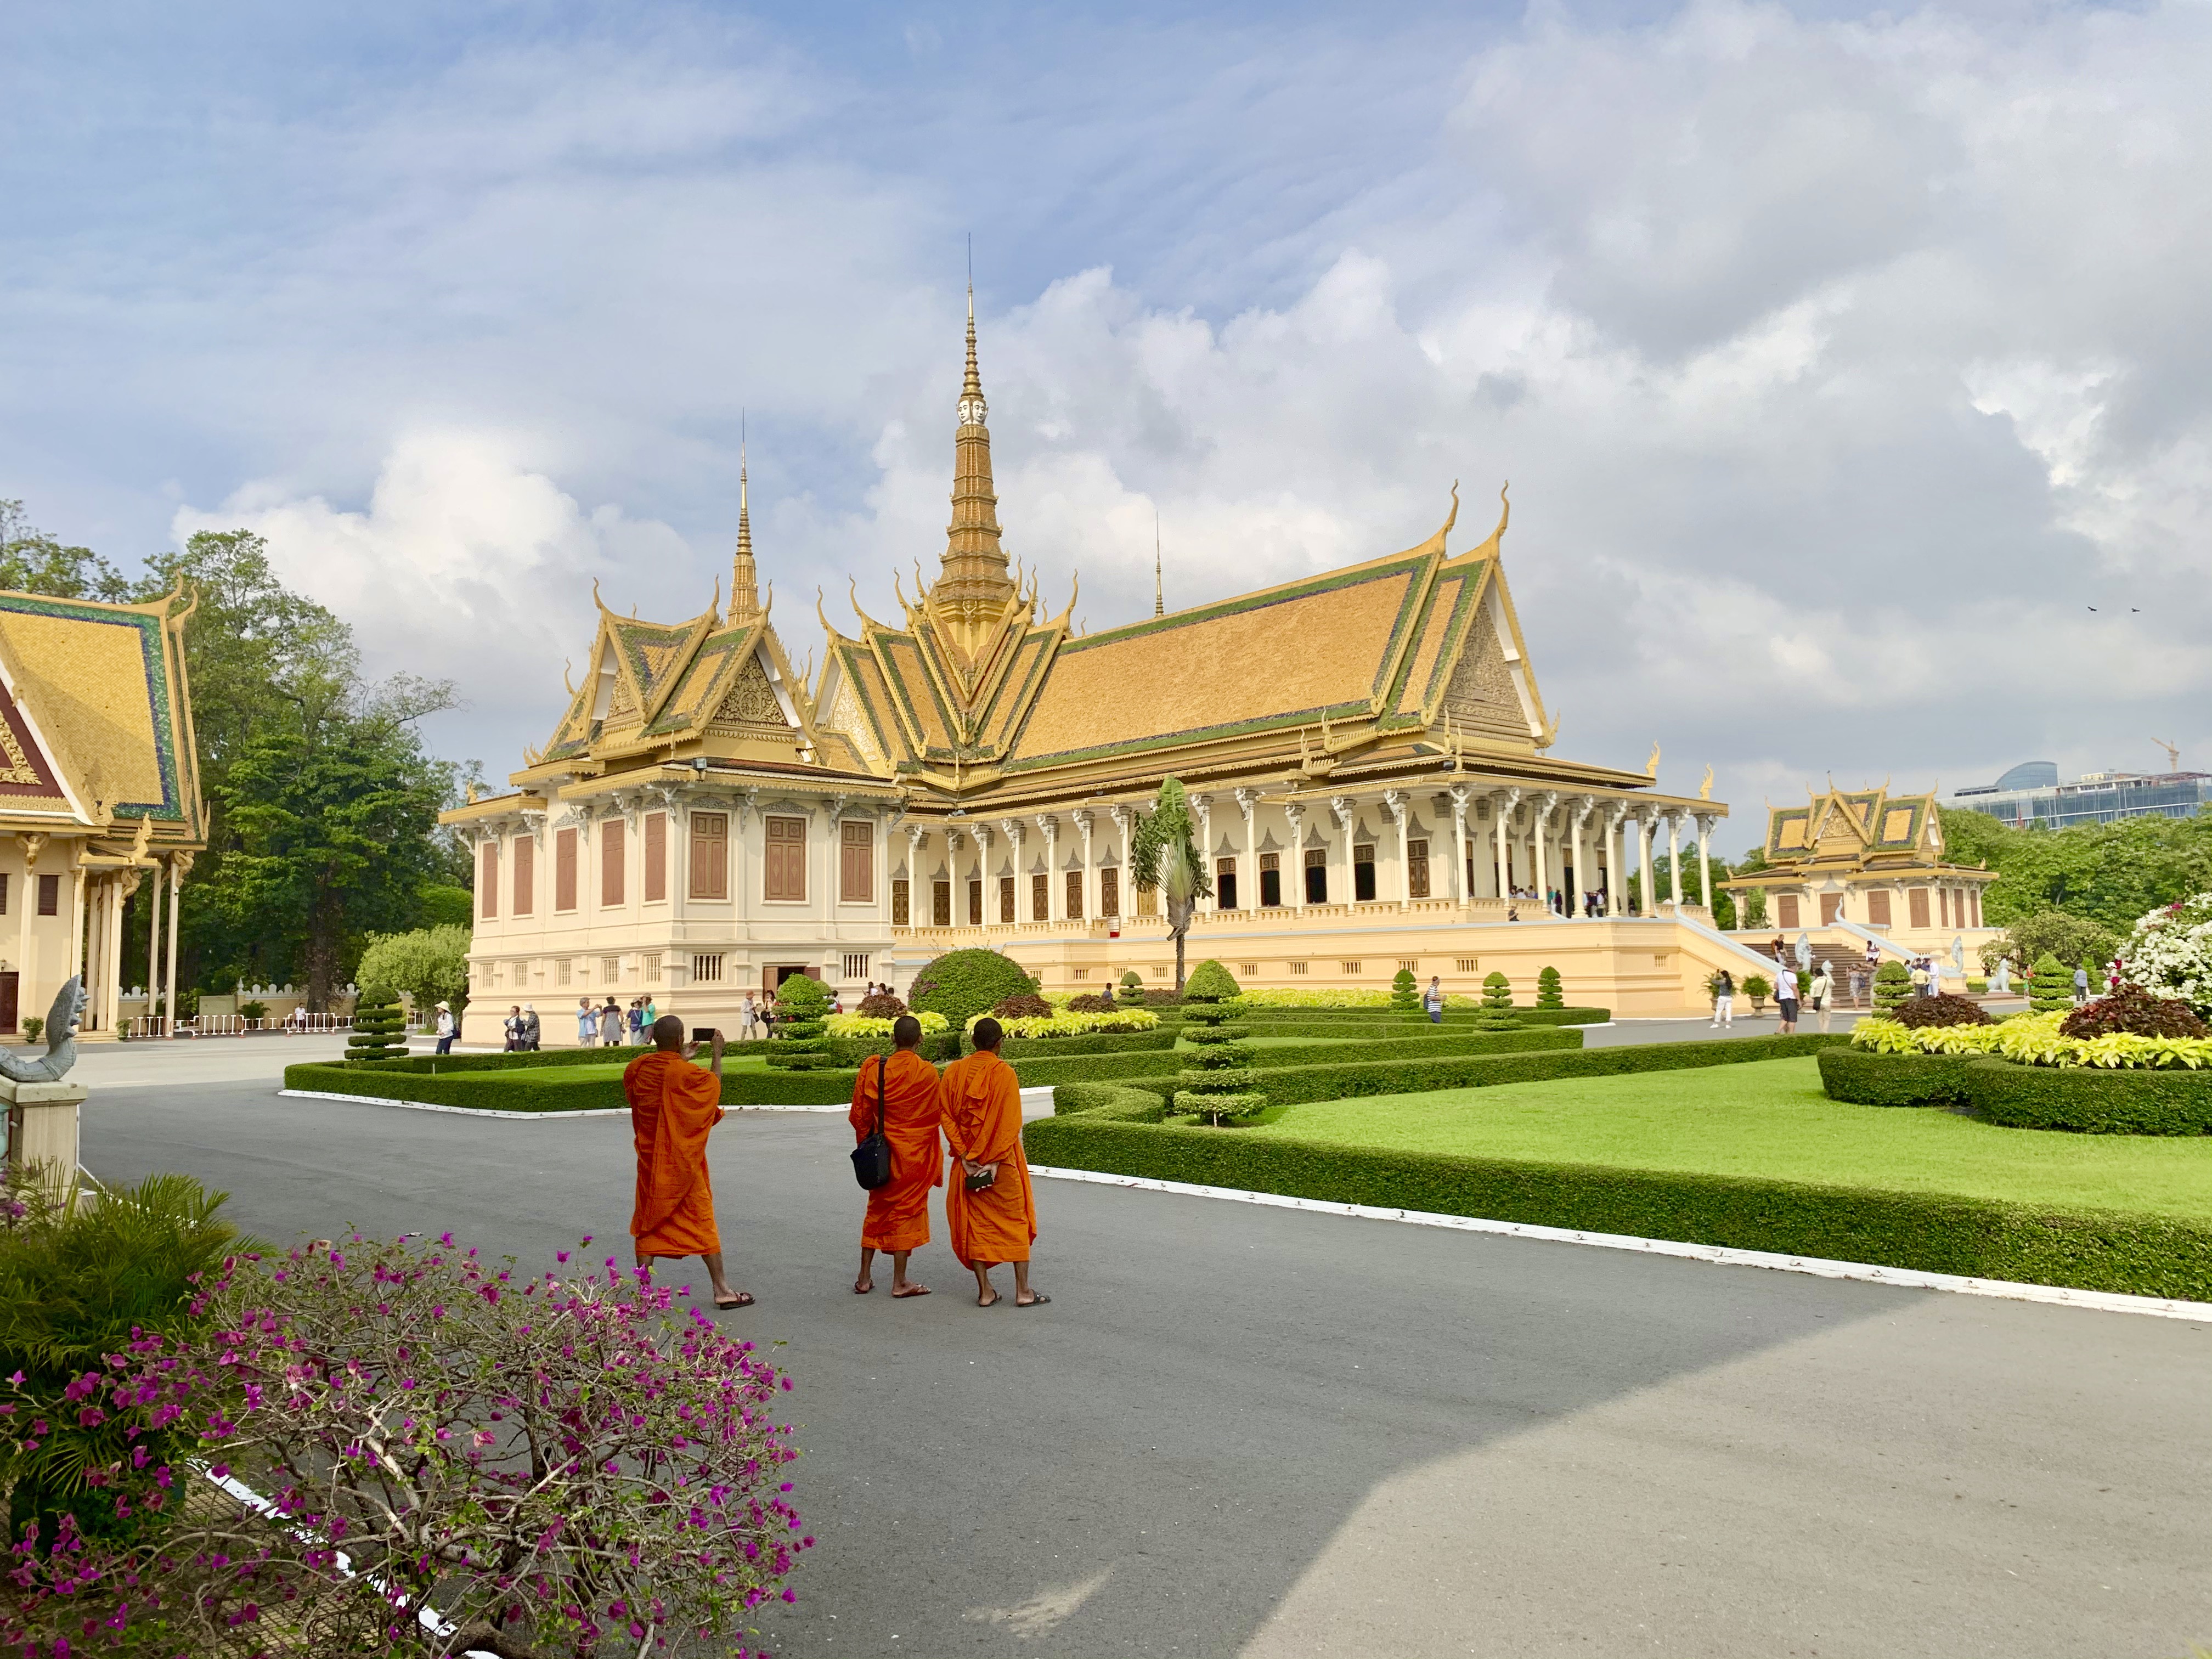
cambodia, phnom, penh, pagoda, monk, landmark, building, palace, architecture, place of worship, temple, sky, wat, tourist attraction, estate, tourism, chateau, shrine, leisure, facade